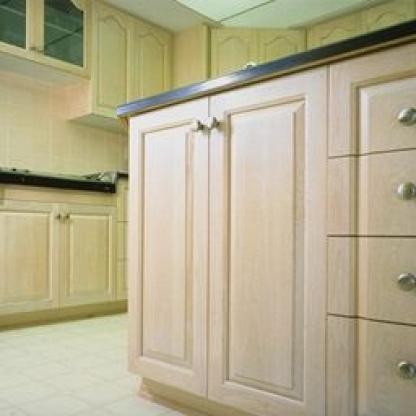
Scene: Indoor